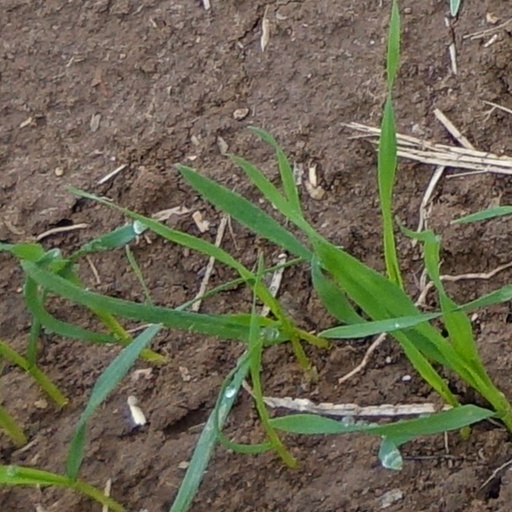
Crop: wheat